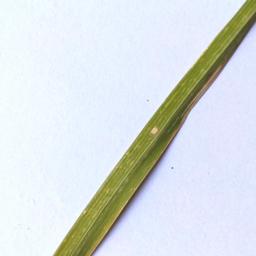
Label: Rice___Leaf_Blast